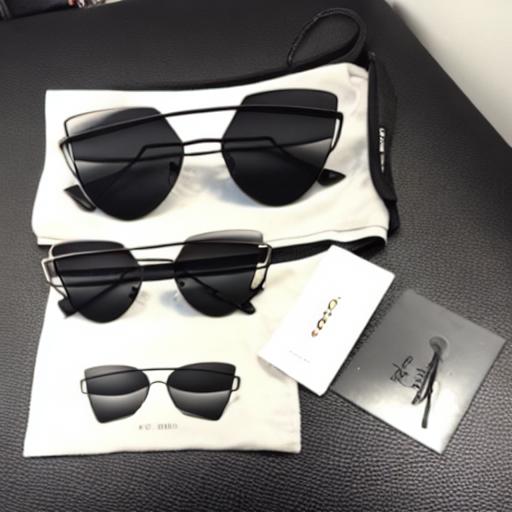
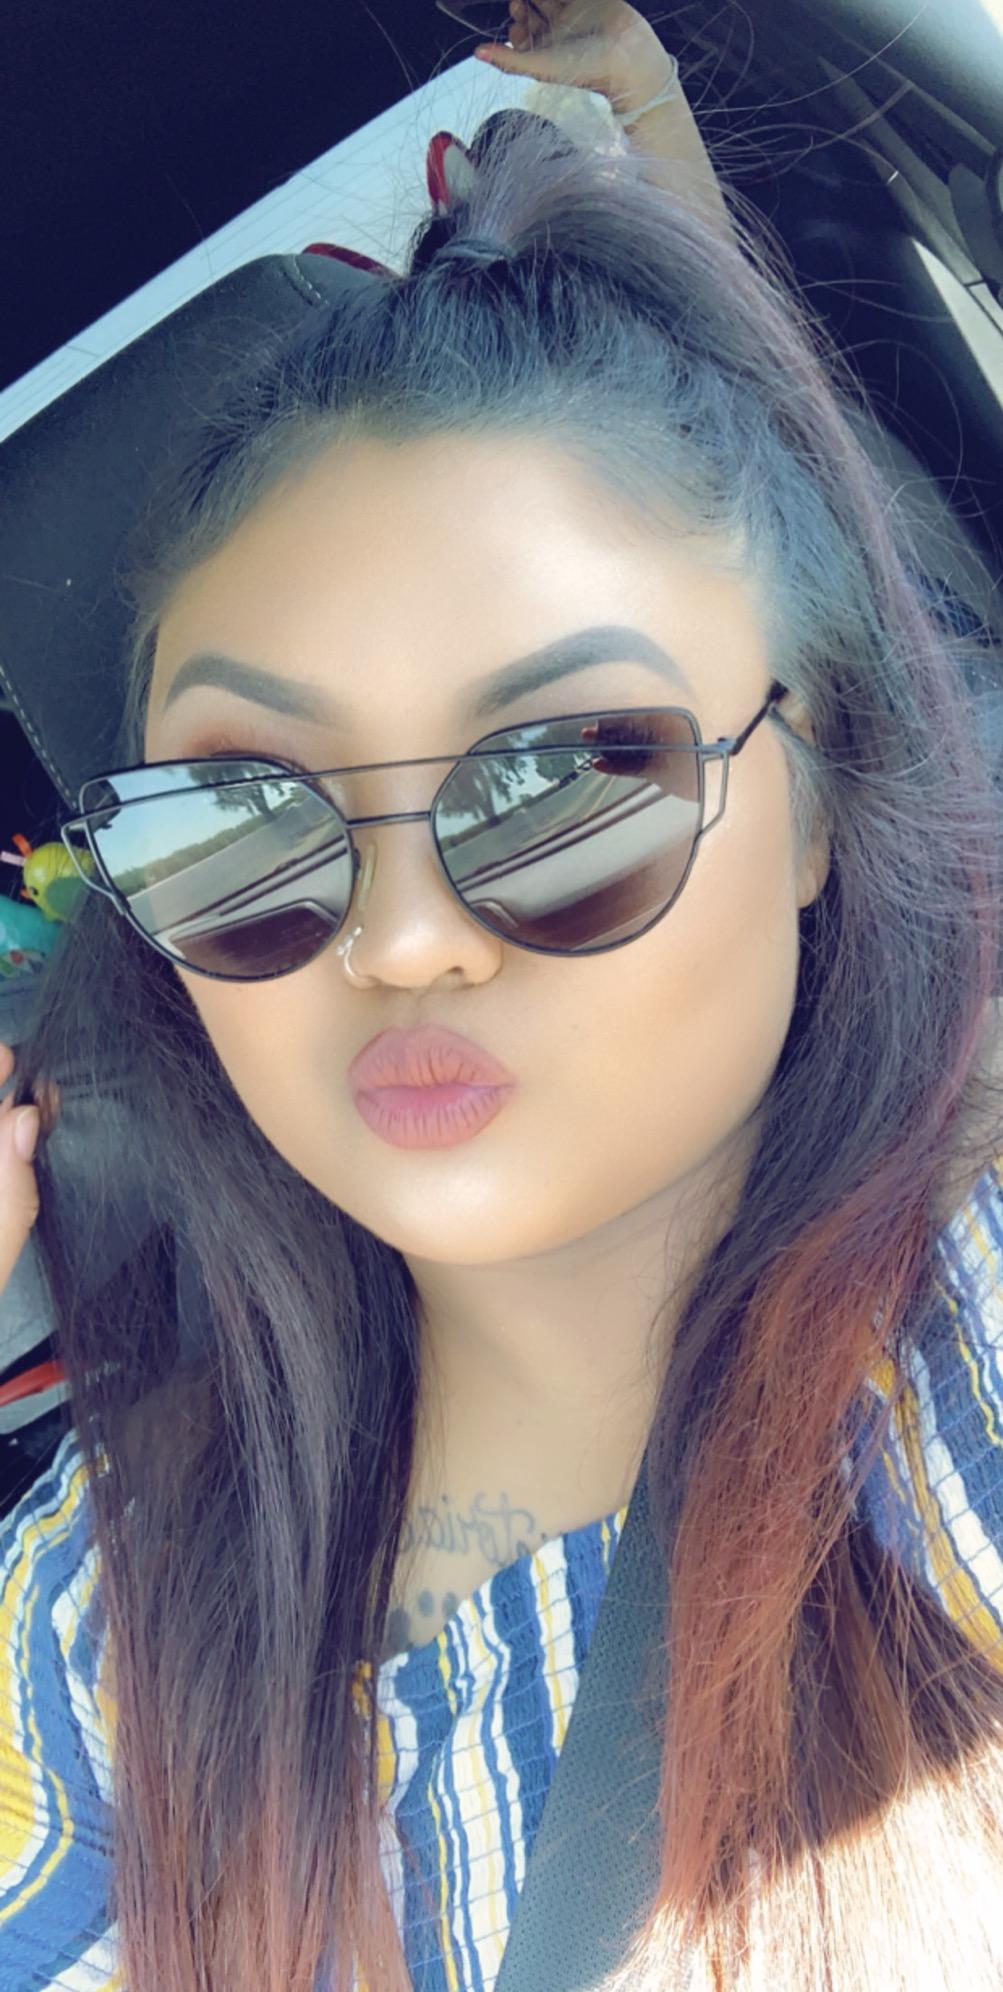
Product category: accessories_sunglasses
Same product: no